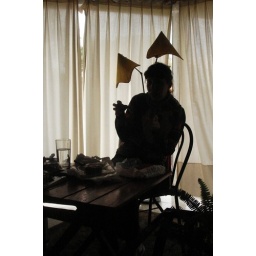
beach house in la tuna, uruguay